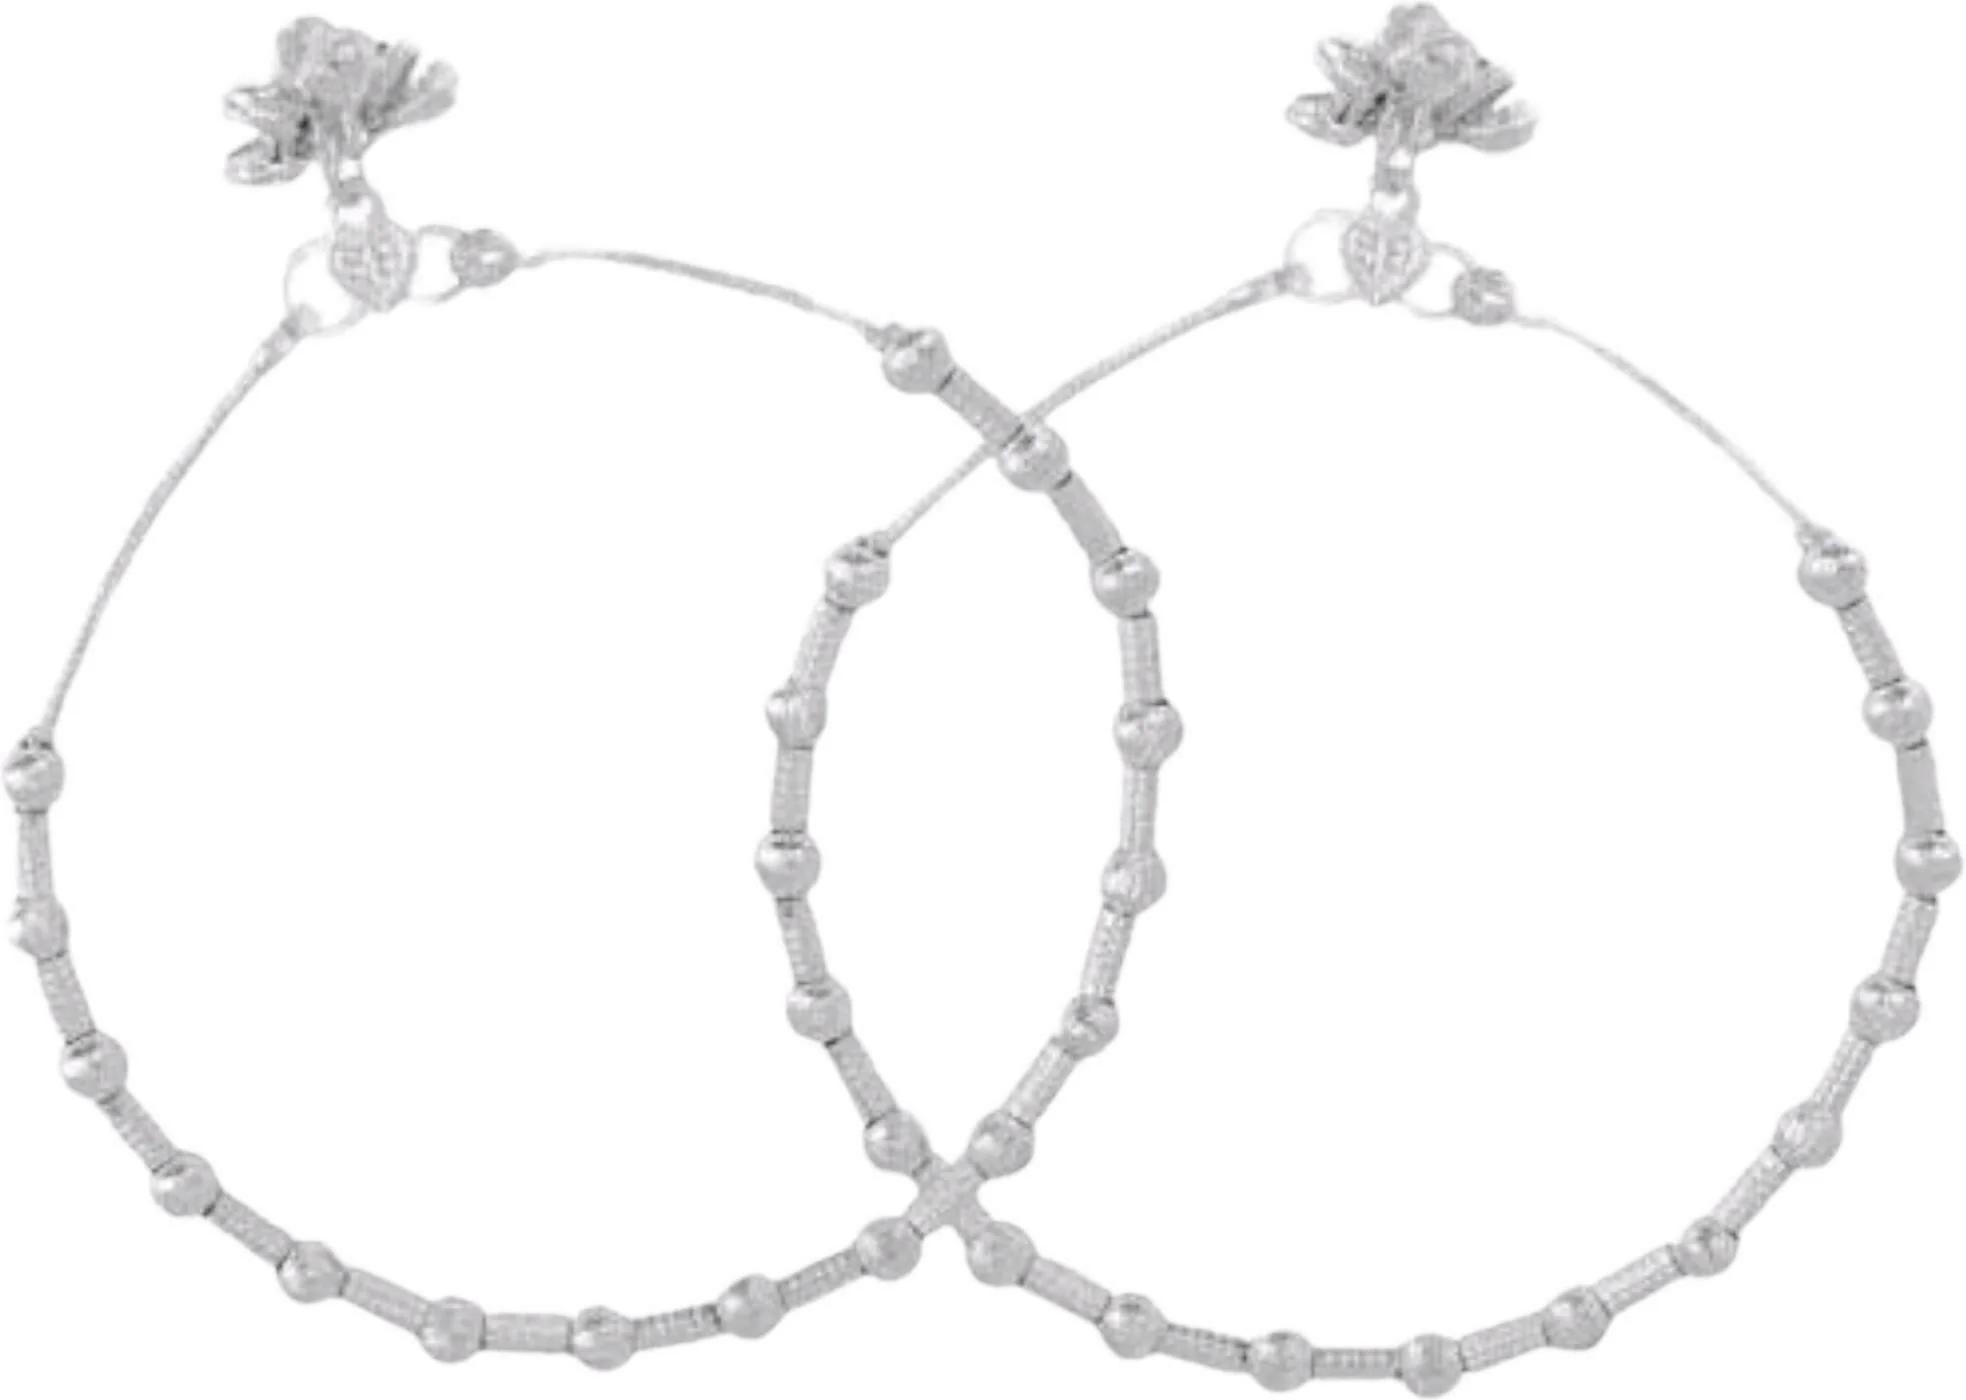
BR Ornaments Allure Charming Women Anklets & Toe Rings Alloy Anklet (Pack of 2)
Type: Anklet
Brand: BR Ornaments
Price: Rs. 199
 This silver anklet looks good with all indian outfitsor traditional outfits suitable girls and women of all ages. grab this pair of anklets, you will feel stylish ankle and shining silver anklet will make beautiful, you must buy the sns traders anklets you will never go wrong with the latest design, fancy anklets in silver jewellery.